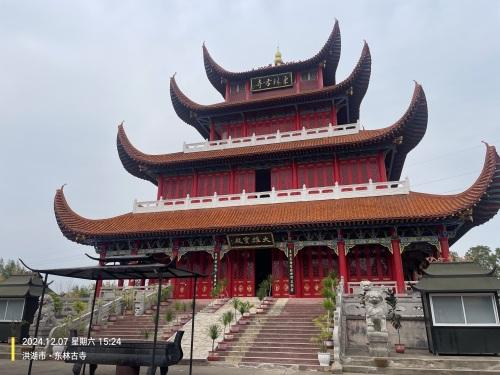
地标名称：东林古寺
所在城市：荆州市·洪湖市